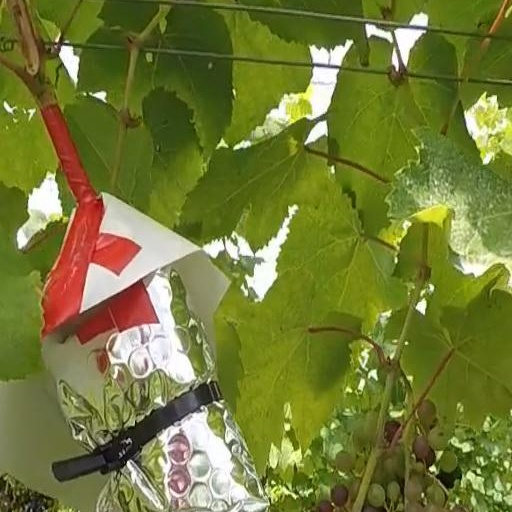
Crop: grape